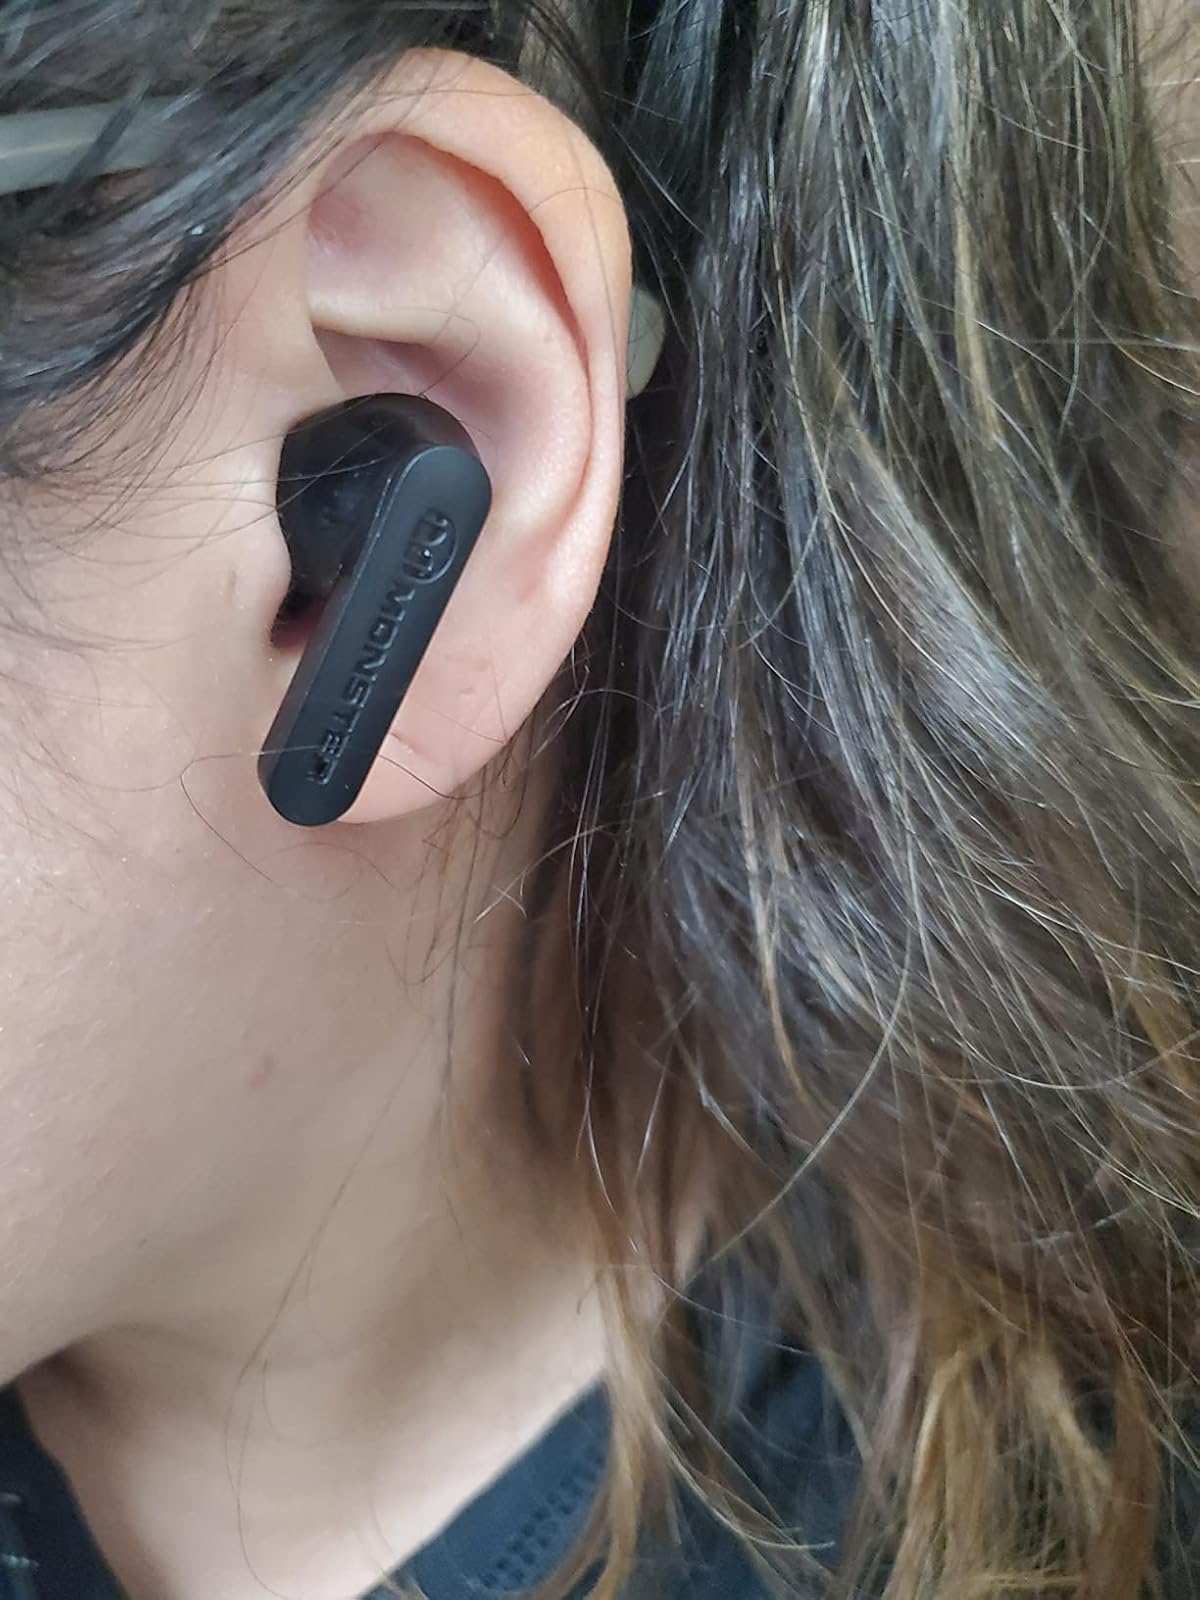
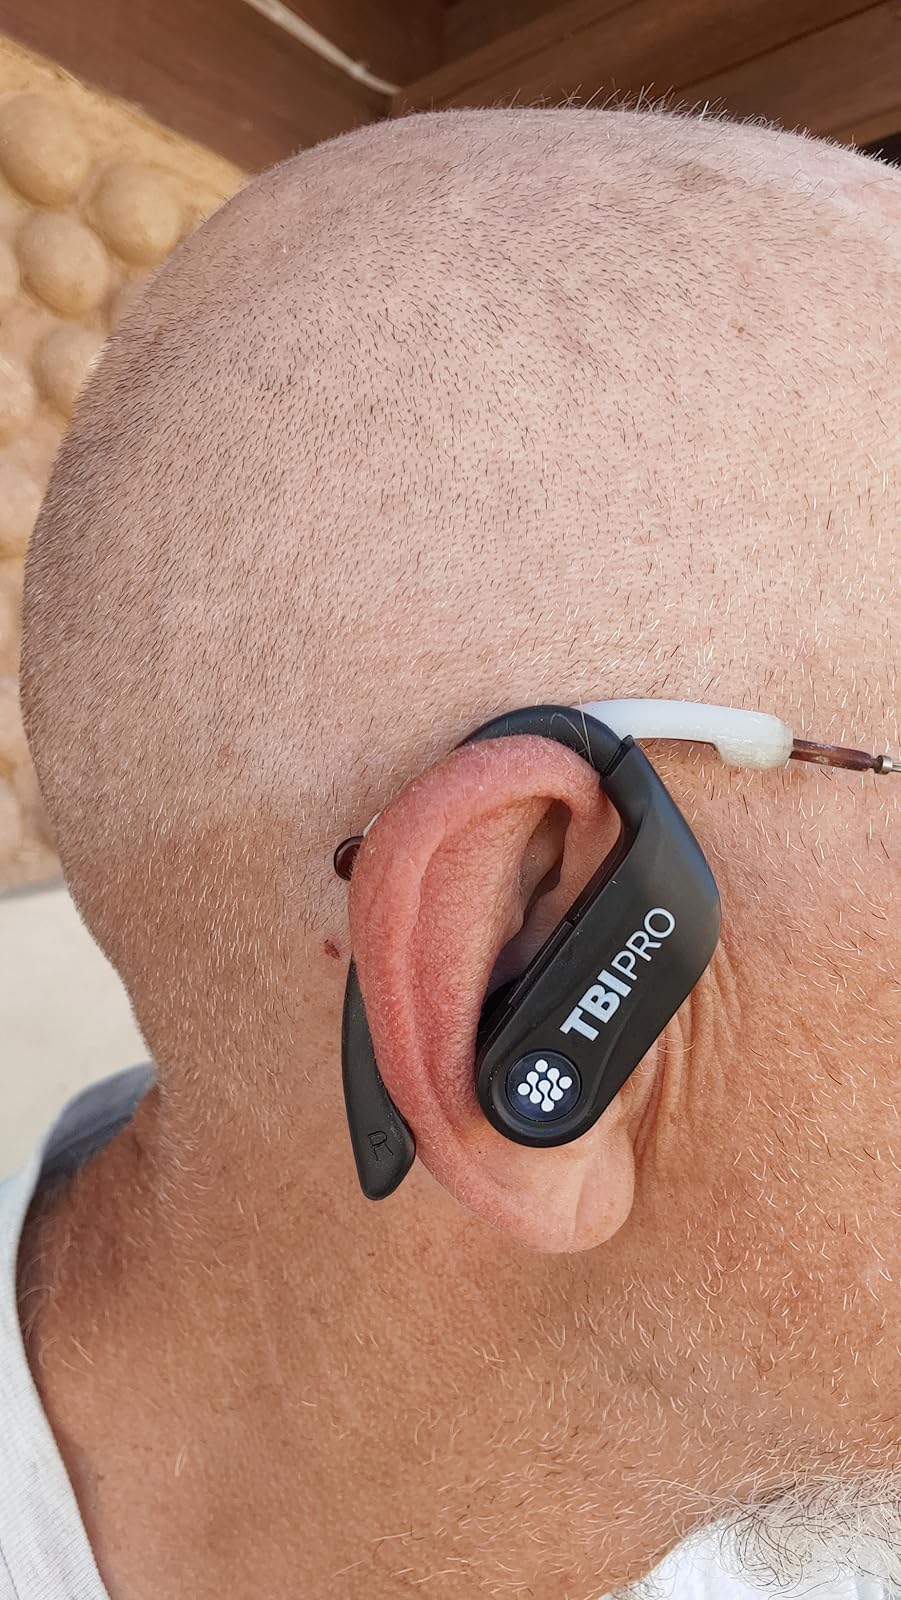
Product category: earbuds
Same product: no